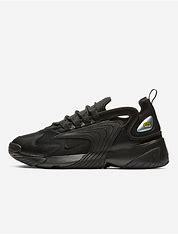
Brand: Nike
Model: Zoom 2K